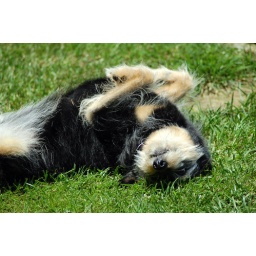
Dogs love grass to roll around in. My dog is no exception.